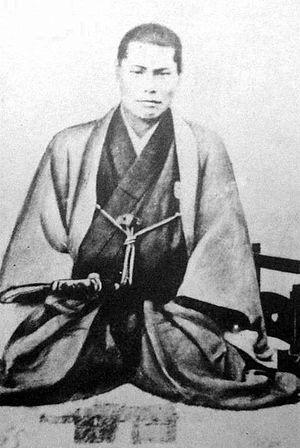
Le Shinsen Gumi était un groupe de samouraïs de la fin du Shogunat Tokugawa.